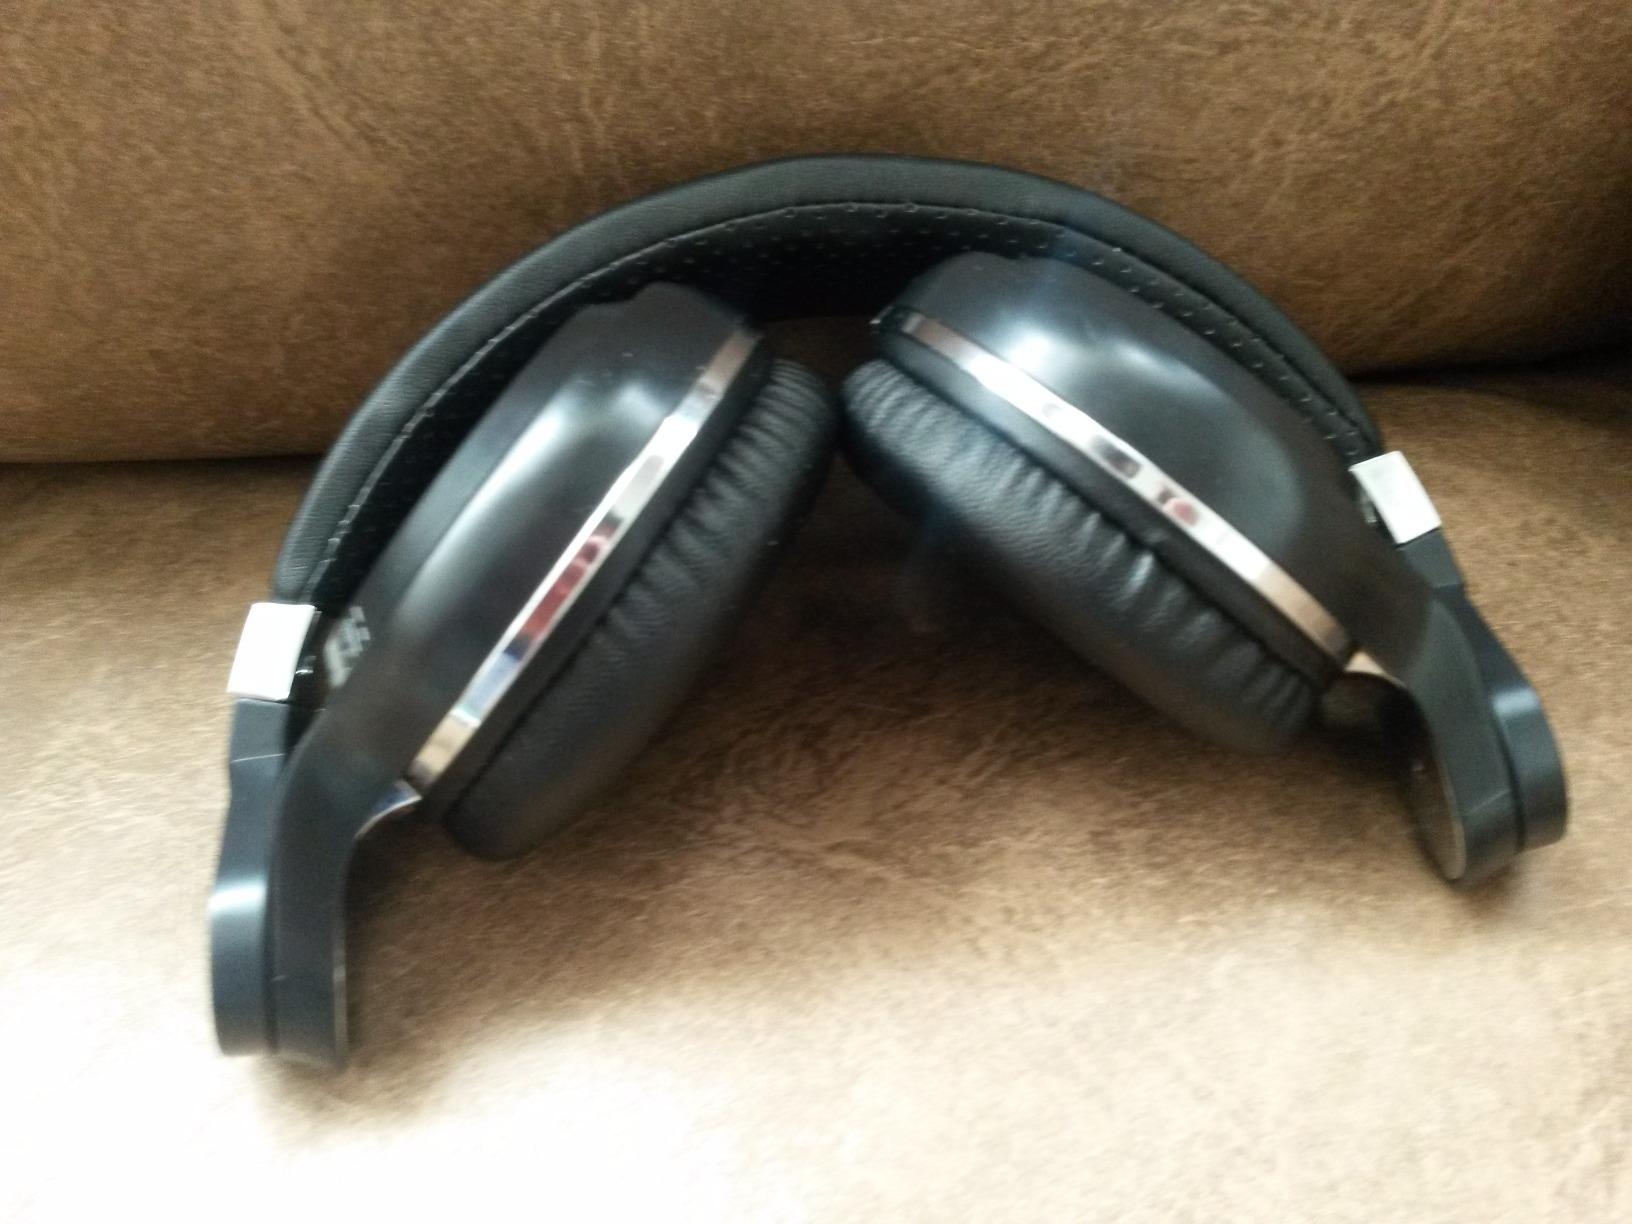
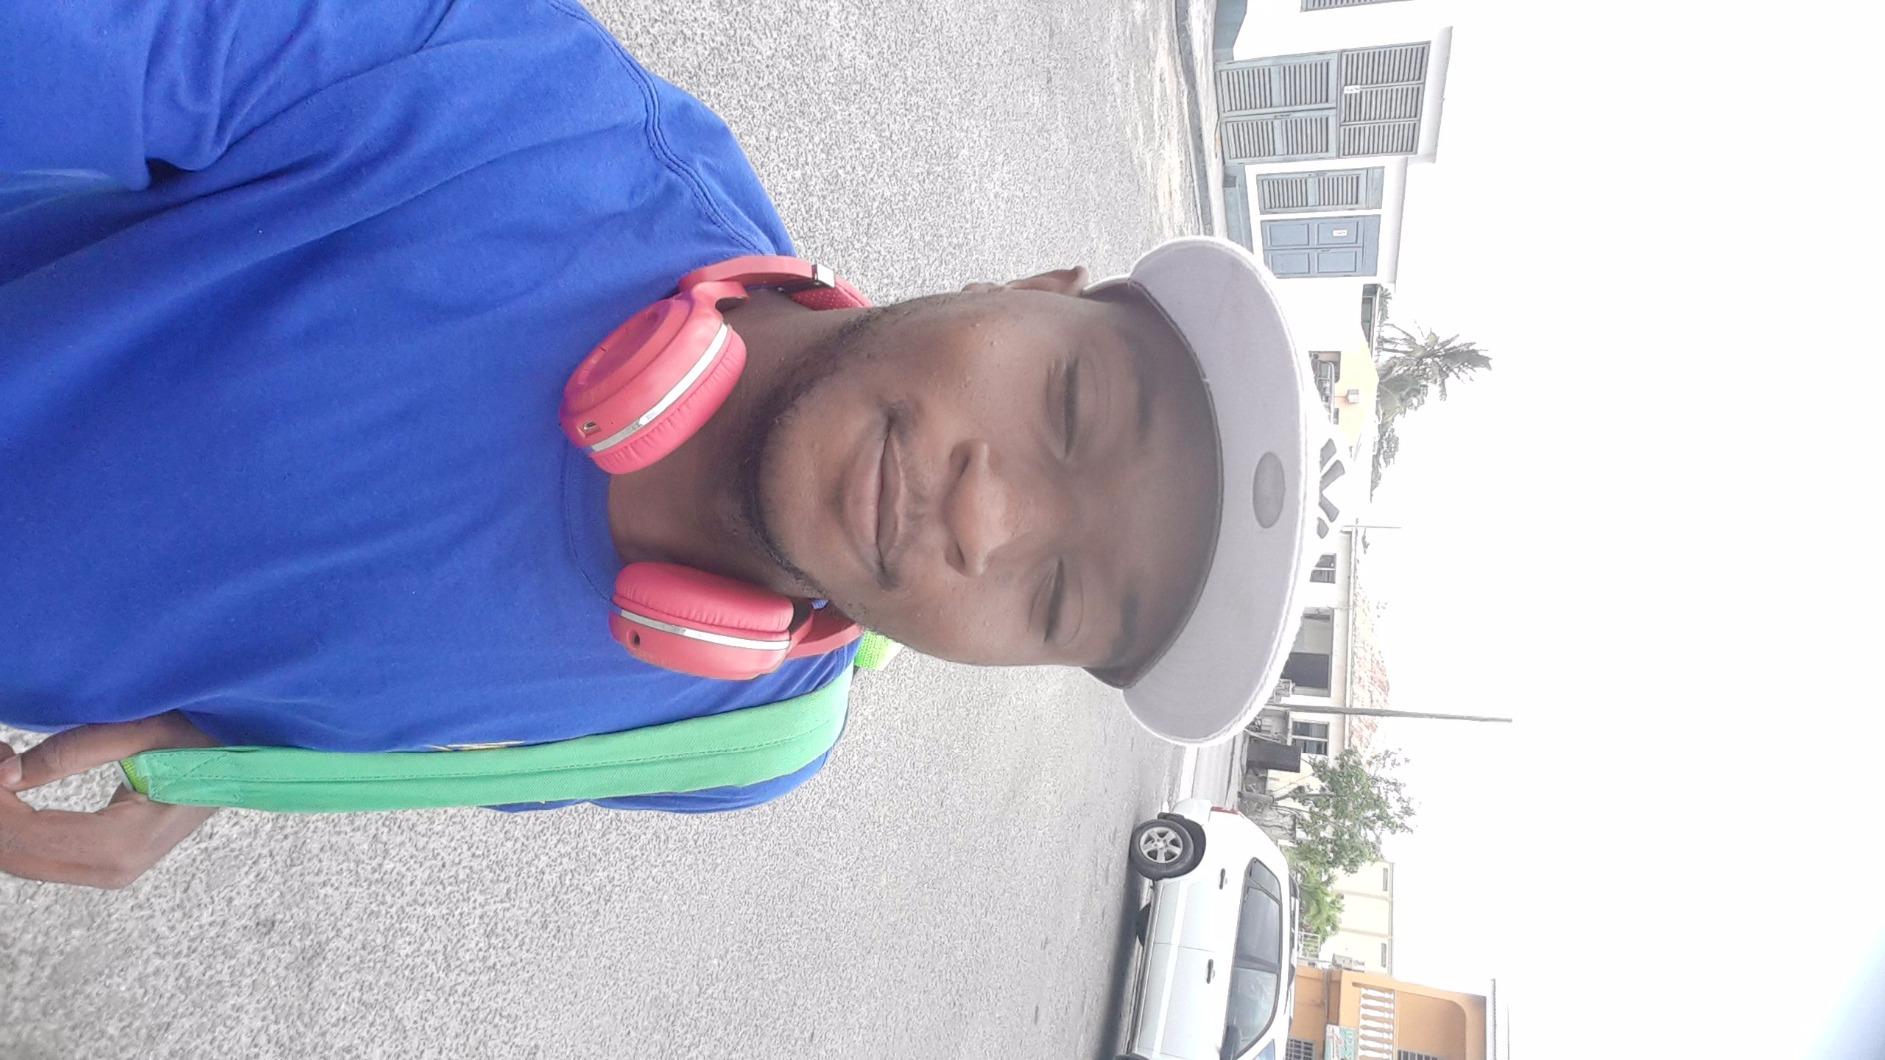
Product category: headphones
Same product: no